Andy Johnson (politician)

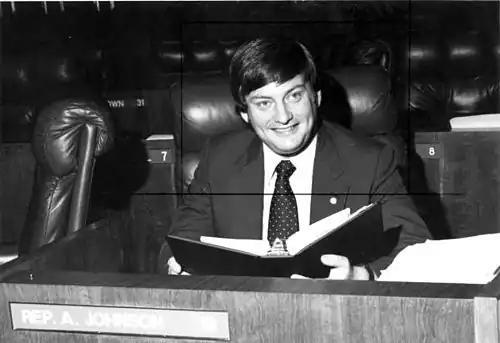
Johnson in 1981

Andrew Earl Johnson Sr. (January 12, 1953 – June 1, 2025) was an American politician and talk radio host. A member of the Democratic Party, he served in the Florida House of Representatives from 1979 to 1982 in the District 19 seat.